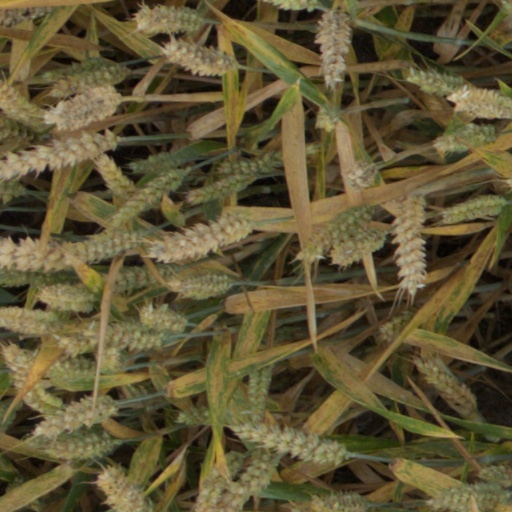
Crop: wheat